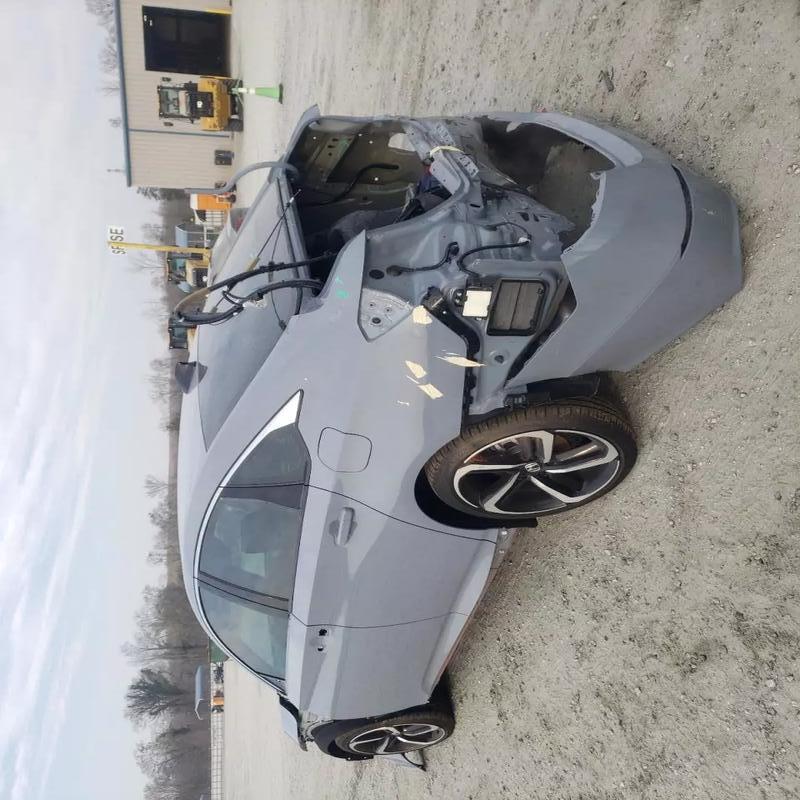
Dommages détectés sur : pare-choc avant, aile avant gauche, porte avant gauche, porte arrière gauche, malle, pare-choc arrière, plaque d'immatriculation arrière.
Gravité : majeur